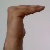
The image shows a hand gesture representing a space in Indian Sign Language.